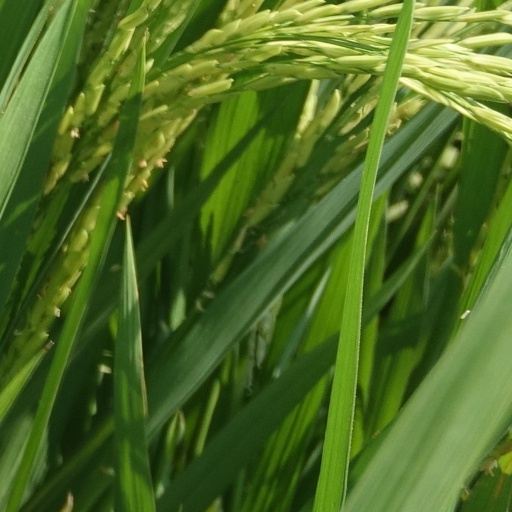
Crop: rice